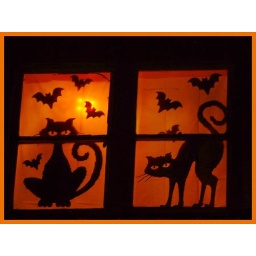
This is a window in the 'Halloween' house in town.